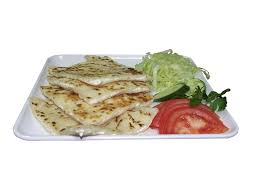
Yemek: gozleme